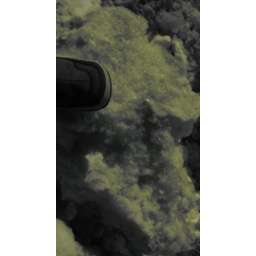
Taken in parking lot off the highway standing in snow bank looking down at my feet.